Eyewitness (1981 film)

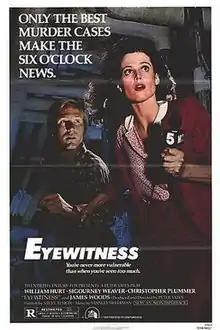
Theatrical release poster

Eyewitness (released in the UK as The Janitor) is a 1981 American neo-noir thriller film produced and directed by Peter Yates and written by Steve Tesich. It stars William Hurt, Sigourney Weaver, Christopher Plummer, Morgan Freeman and James Woods. The story involves a television news reporter and a janitor who team to solve a murder.